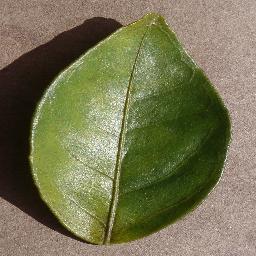
Label: Orange___Haunglongbing_(Citrus_greening)